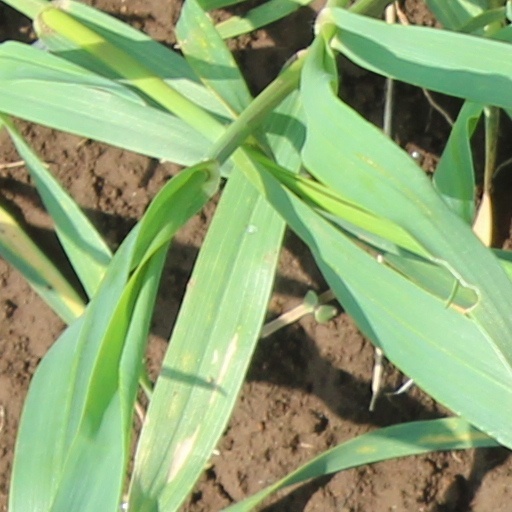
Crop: wheat